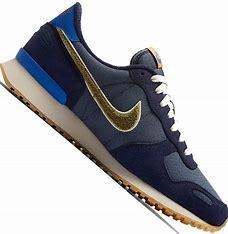
Brand: Nike
Model: Air Vortex